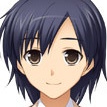
Portrait style: Anime Portrait